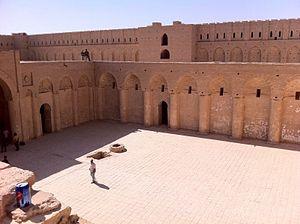
Cet article recense les sites inscrits au patrimoine mondial en Irak.